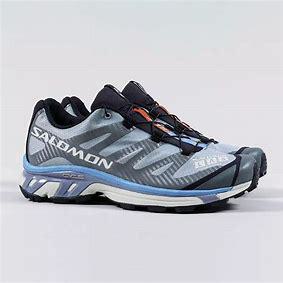
Brand: Salomon
Model: XT